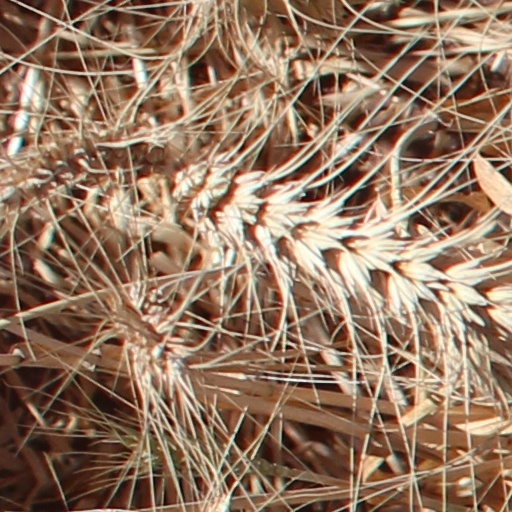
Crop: wheat